Anzu wyliei

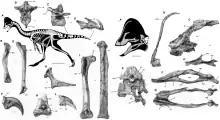
Illustrations of selected elements of the two specimens held at Carnegie Museum (CM 78000 and CM 78001)

The genus is notable as the first well-preserved example of a North American oviraptorosaur. According to Sues, "for almost a hundred years, the presence of oviraptorosaurs in North America was only known from a few bits of skeleton, and the details of their appearance and biology remained a mystery. With the discovery of "A. wyliei", we finally have the fossil evidence to show what this species looked like and how it is related to other dinosaurs."